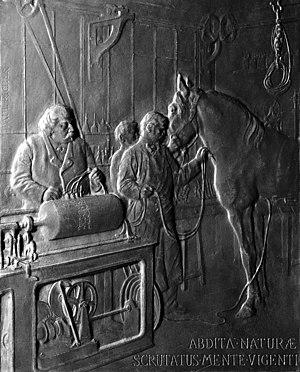
Jean-Baptiste Auguste Chauveau est un vétérinaire, médecin, physiologiste et anatomiste français, né le 21 novembre 1827 à Villeneuve-la-Guyard et mort le 4 janvier 1917 à Paris.